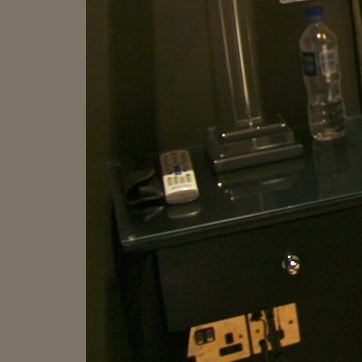
Material: plastic